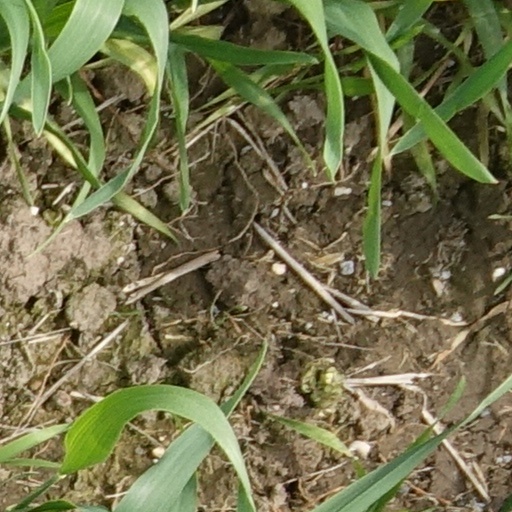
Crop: wheat